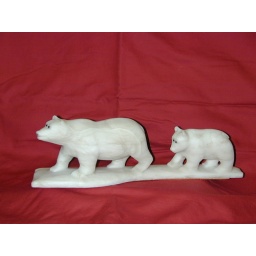
Mama Grizzly &amp;amp; cub in white Alabaster